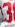
Number: 3